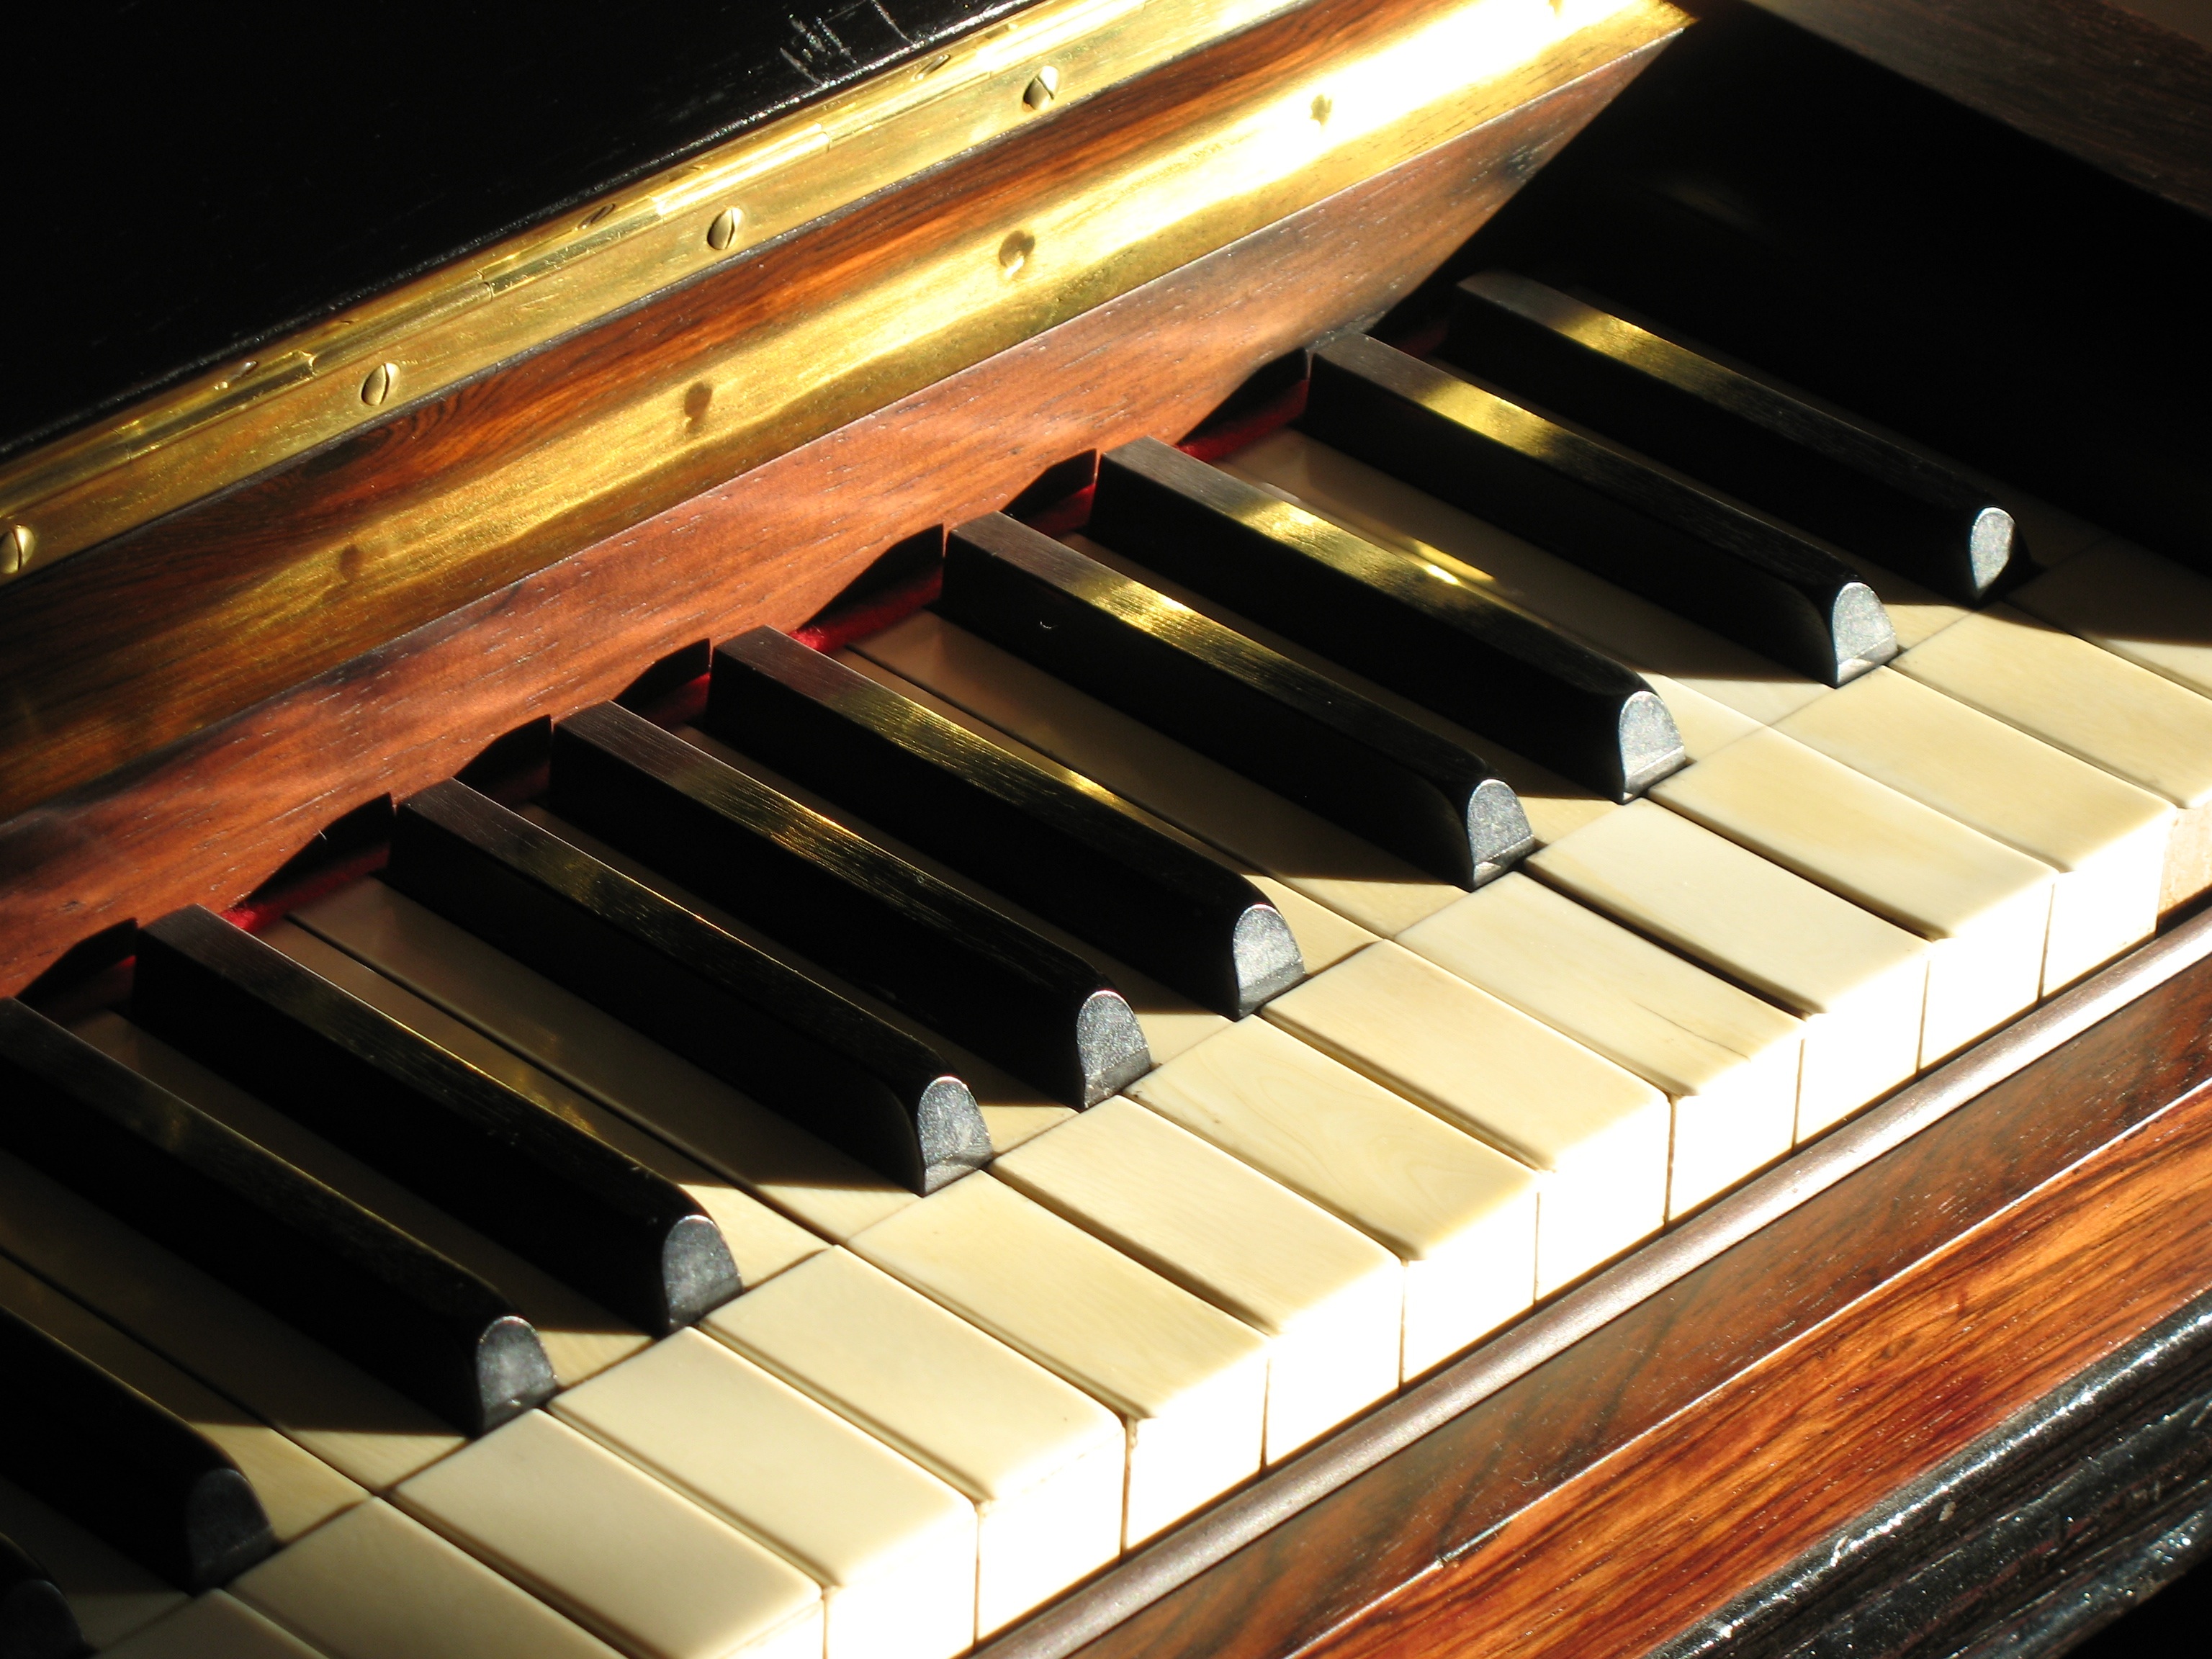
music, keyboard, technology, piano, key, musical instrument, ivory, sound, keyboard instrument, piano keyboard, piano keys, old instrument, string instrument, spinet, digital piano, luxury vehicle, electronic device, musical keyboard, computer component, electric piano, player piano, fortepiano, celesta